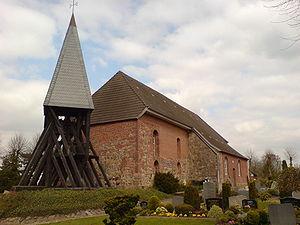
Hohenaspe est une commune du Land de Schleswig-Holstein, dans le nord de l'Allemagne. Rattachée à l'arrondissement de Steinburg, elle comprend les lieux-dits d'An der Bekau et de Burndahl. En 2013, la commune comptait 2004 habitants.